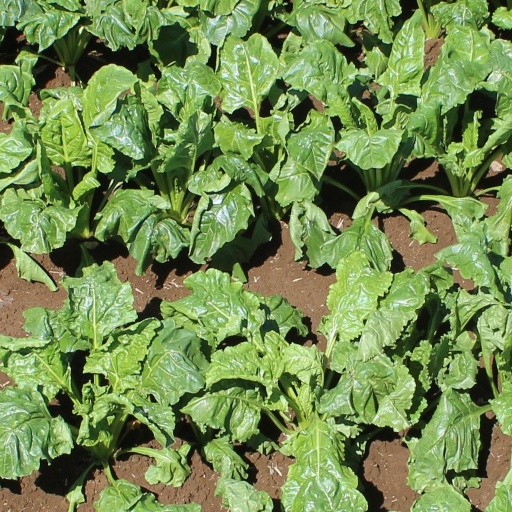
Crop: sugar beet